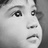
Emotion: neutral